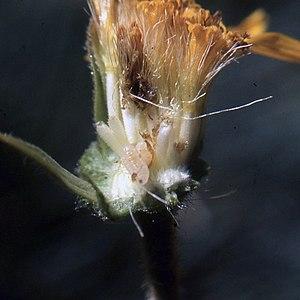
Tephritis arnicae, au stade larvaire, mouche de l'Arnica au sein d'un capitule d'Arnica montana
La Mouche de l'Arnica est une espèce d'insectes diptères de la famille des Tephritidae et du genre Tephritis. À quelques rares exceptions près, elle est totalement inféodée à la plante hôte de sa larve : Arnica montana qui se développe dans les montagnes acides européennes. Son hôte se raréfiant, elle suit logiquement cette évolution. Plante médicinale majeure des pharmacopées européennes, l'arnica fait l'objet de nombreuses expérimentations de cultures, Tephritis arnicae en est devenu un de ses ravageurs.
Tephritis est un genre d'insectes diptères. C'est le sixième plus grand genre de Tephritidae avec environ 170
L’Arnica des montagnes ou Arnica montana est une espèce de plantes herbacées vivace rhizomateuse du genre Arnica et de la famille des Asteraceae. Cette plante européenne principalement montagnarde est typique des sols acides et pauvres en éléments nutritifs. Ses populations, fortement malmenées par l'agriculture intensive, deviennent de plus en plus rares. Cette situation lui vaut d'ailleurs d'être nommée dans de nombreux textes de loi la protégeant et particulièrement dans la Directive habitats européenne.